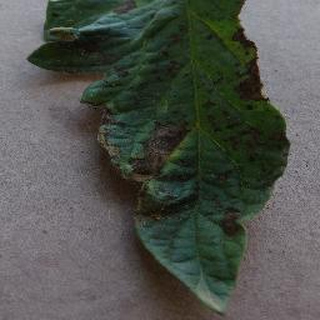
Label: tomato_early_blight